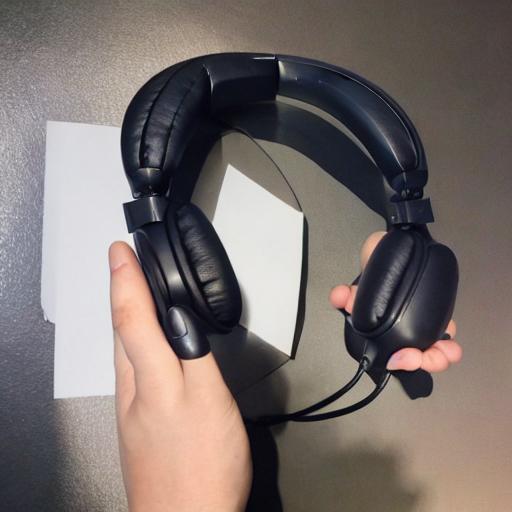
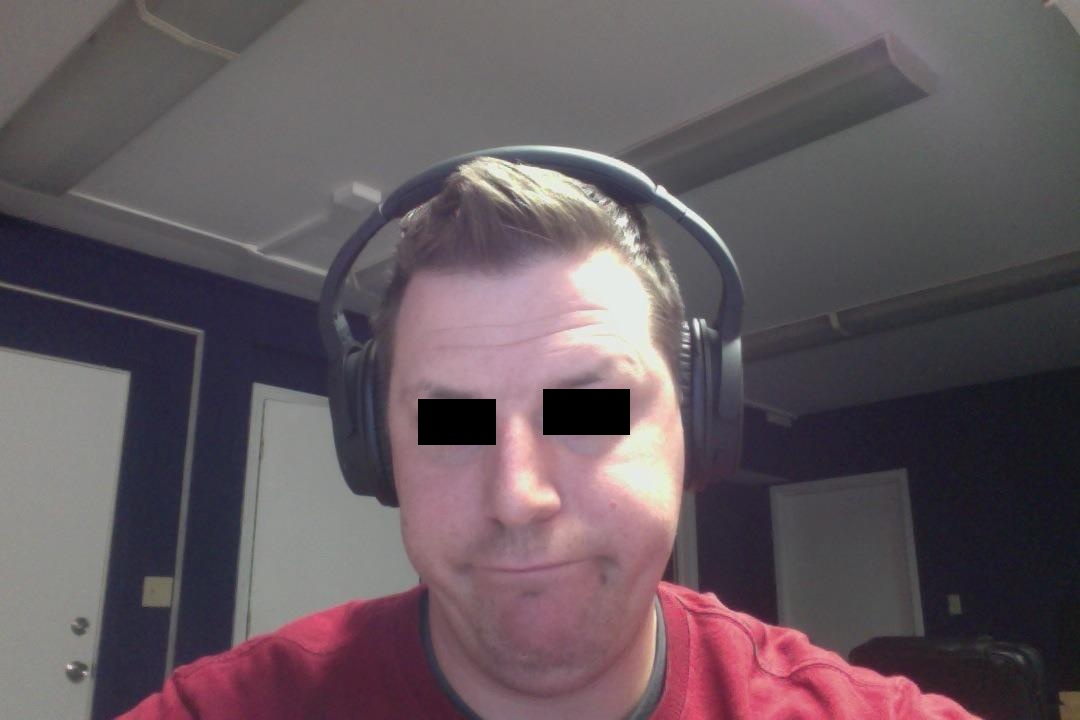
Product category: headphones
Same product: no